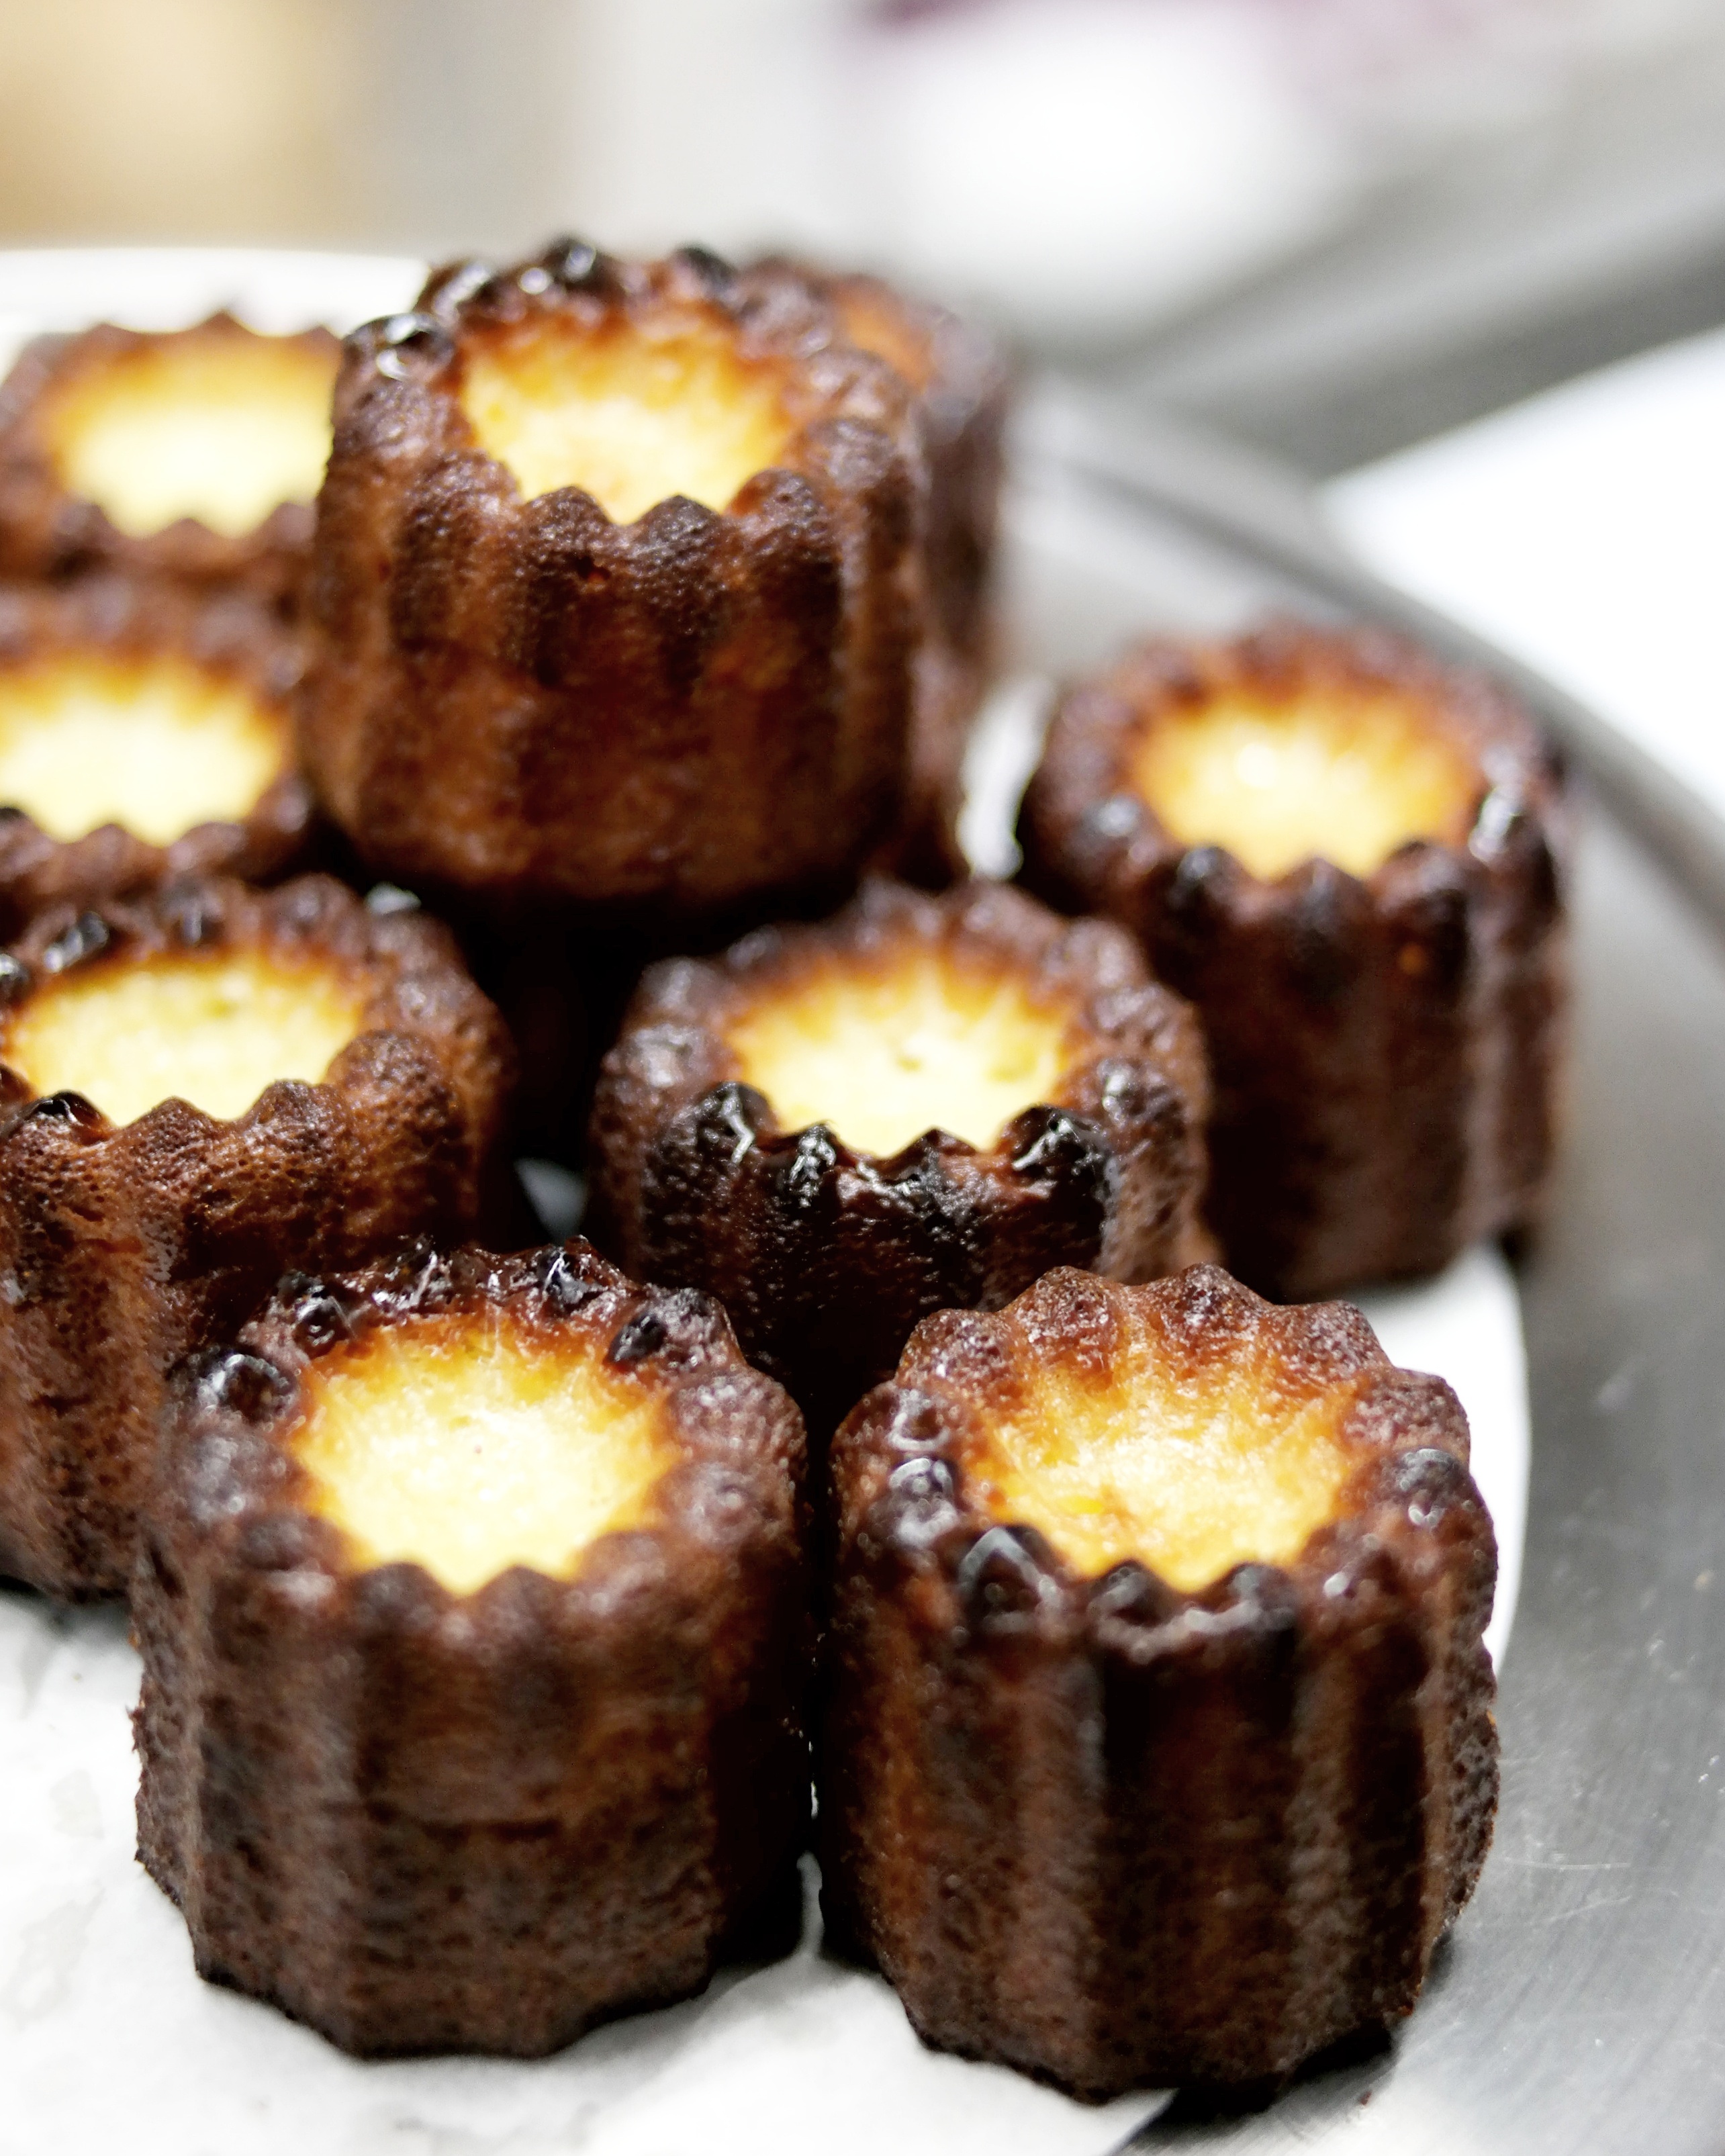
dish, food, produce, dessert, cuisine, flavor